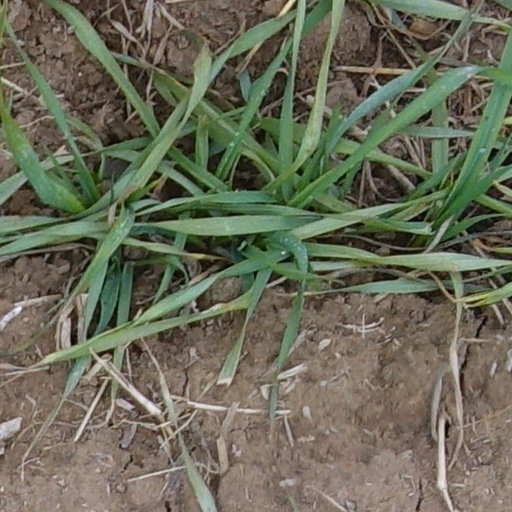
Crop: wheat